St George's Church, Portobello

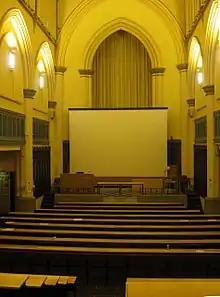
Interior now a lecture theatre

The church was declared redundant and closed in 1981. It stood unused for a number of years until the University of Sheffield acquired it and in 1994 had it converted into a lecture theatre and student accommodation. Prior to this, it had been the last of the Commissioners' churches in Sheffield to retain its original form. It is a Grade II listed building.